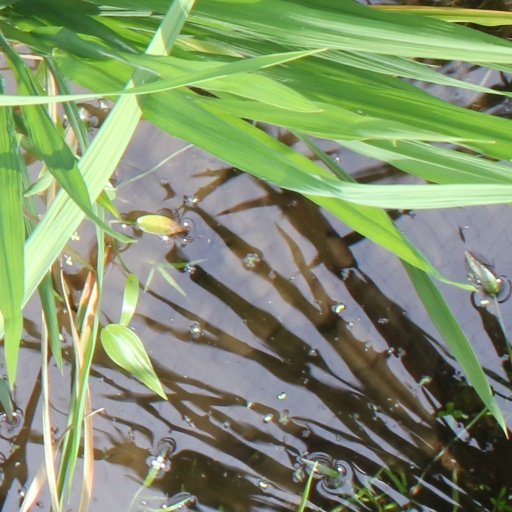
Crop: rice